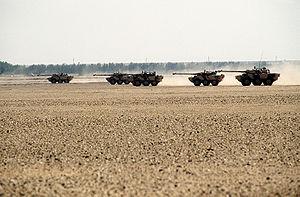
L'opération Daguet est la participation de l'armée française à la coalition internationale formée à la suite de l'invasion du Koweït par l'Irak dans la guerre du Golfe en 1990-1991.
L'AMX-10 RC est un engin blindé de reconnaissance-feu construit par Giat Industries aujourd'hui Nexter Systems, de moins de 20 tonnes, à roues et canon. Le projet débuta en 1970 et la production en série commença en 1976.
La division Daguet est une division de l'armée de terre française constituée à la fin de 1990 pour participer à la défense de l'Arabie saoudite, puis engagée contre l'Armée irakienne lors de la guerre du Golfe en février 1991 dans le cadre de l'opération Tempête du désert.
L'opération Bouclier du désert est une opération des États-Unis épaulés ensuite de leurs alliés, déclenchée le 6 août 1990 après l'invasion du Koweït par l'Irak le 2 août pour protéger l'Arabie saoudite d'une éventuelle attaque irakienne lors de la guerre du Golfe.